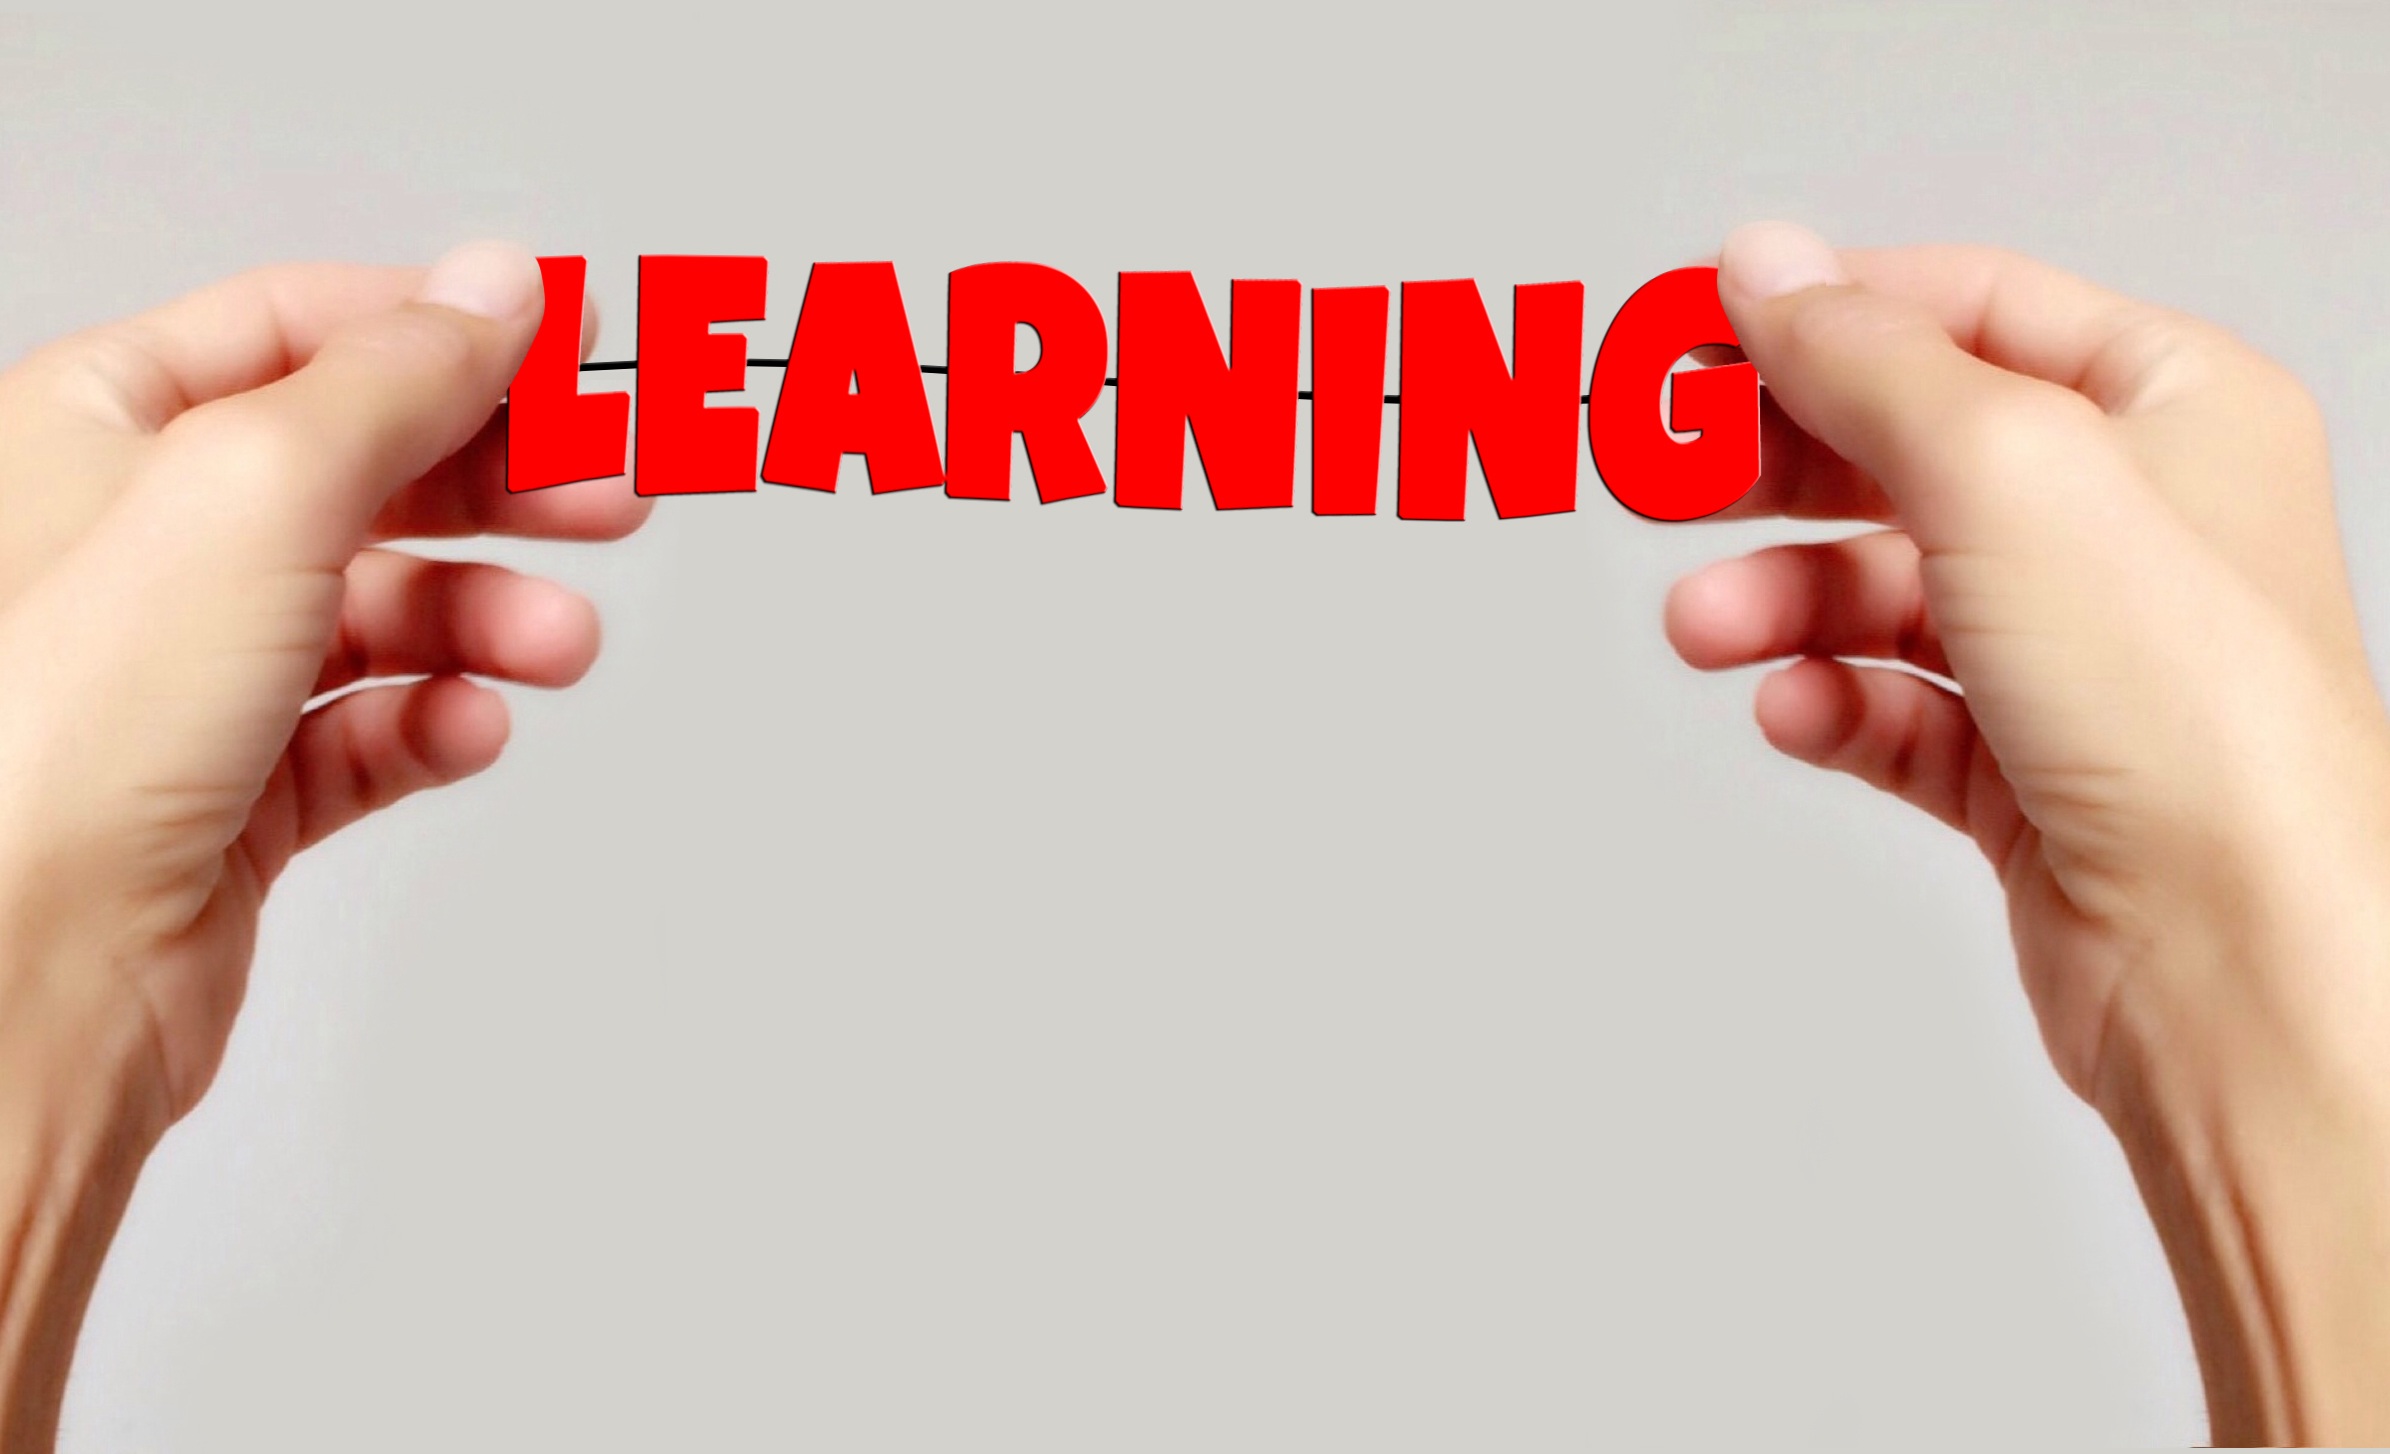
writing, hand, number, finger, training, education, brand, font, study, hands, text, can, concept, school, learn, graduation, skills, teaching, career, know, knowledge, sense, pedagogy, adult education